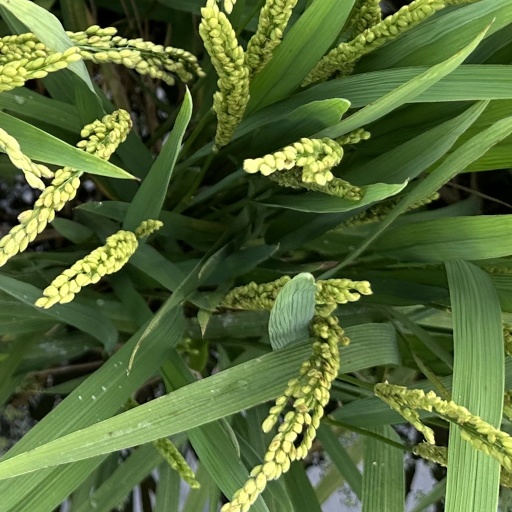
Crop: rice